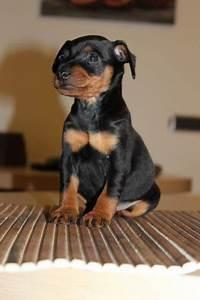
dog